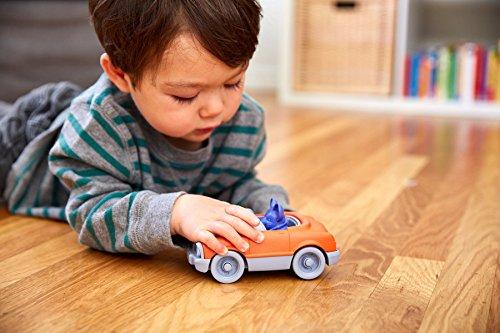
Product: Green Toys Convertible Vehicle with Character
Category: Toys & Games | Toy Figures & Playsets | Playsets & Vehicles | Vehicles
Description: Made in the USA from 100% recycled plastic.
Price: $6.51
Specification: ProductDimensions:5.8x3.2x2.5inches|ItemWeight:4.2ounces|ShippingWeight:7.2ounces(Viewshippingratesandpolicies)|DomesticShipping:ItemcanbeshippedwithinU.S.|InternationalShipping:ThisitemcanbeshippedtoselectcountriesoutsideoftheU.S.LearnMore|ASIN:B06XH917Y4|Itemmodelnumber:CONR-1240|Manufacturerrecommendedage:24months-5years